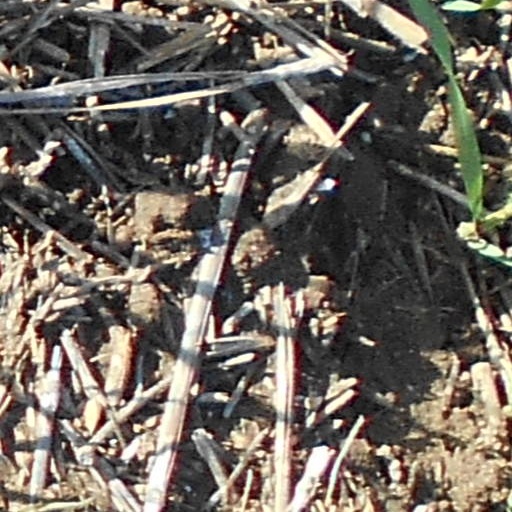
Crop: wheat